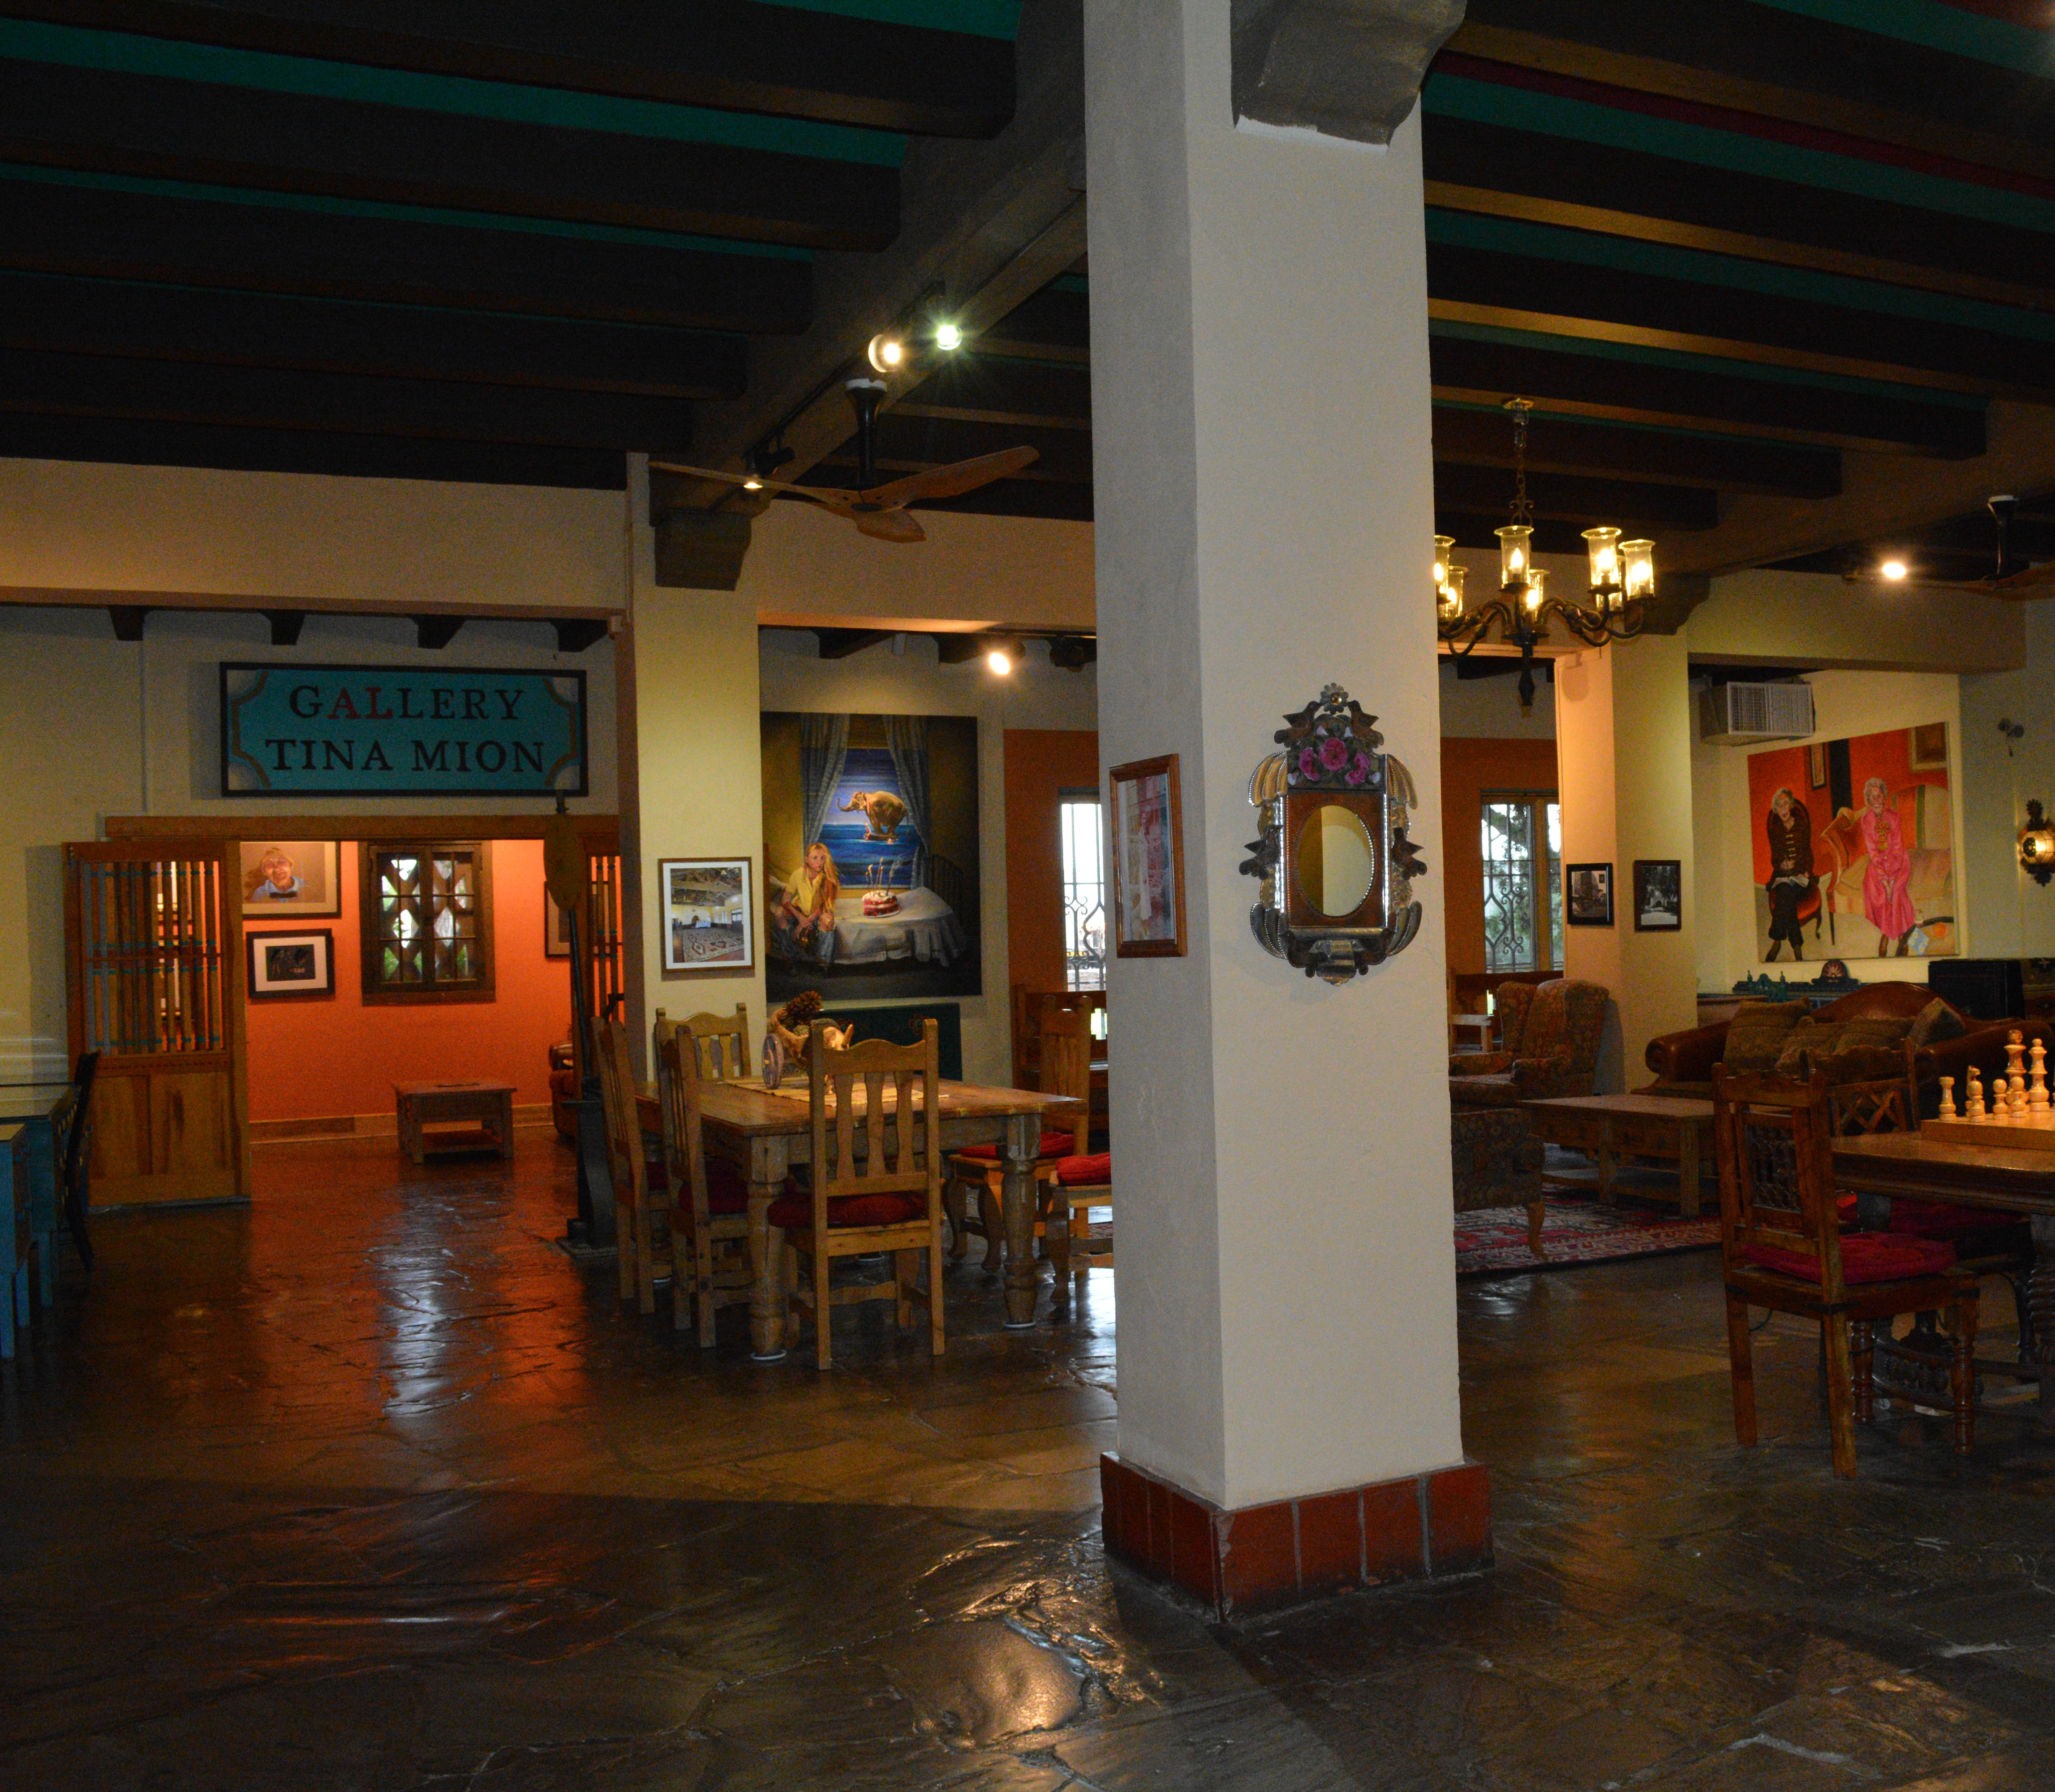
building, restaurant, interior design, tourist attraction, lobby